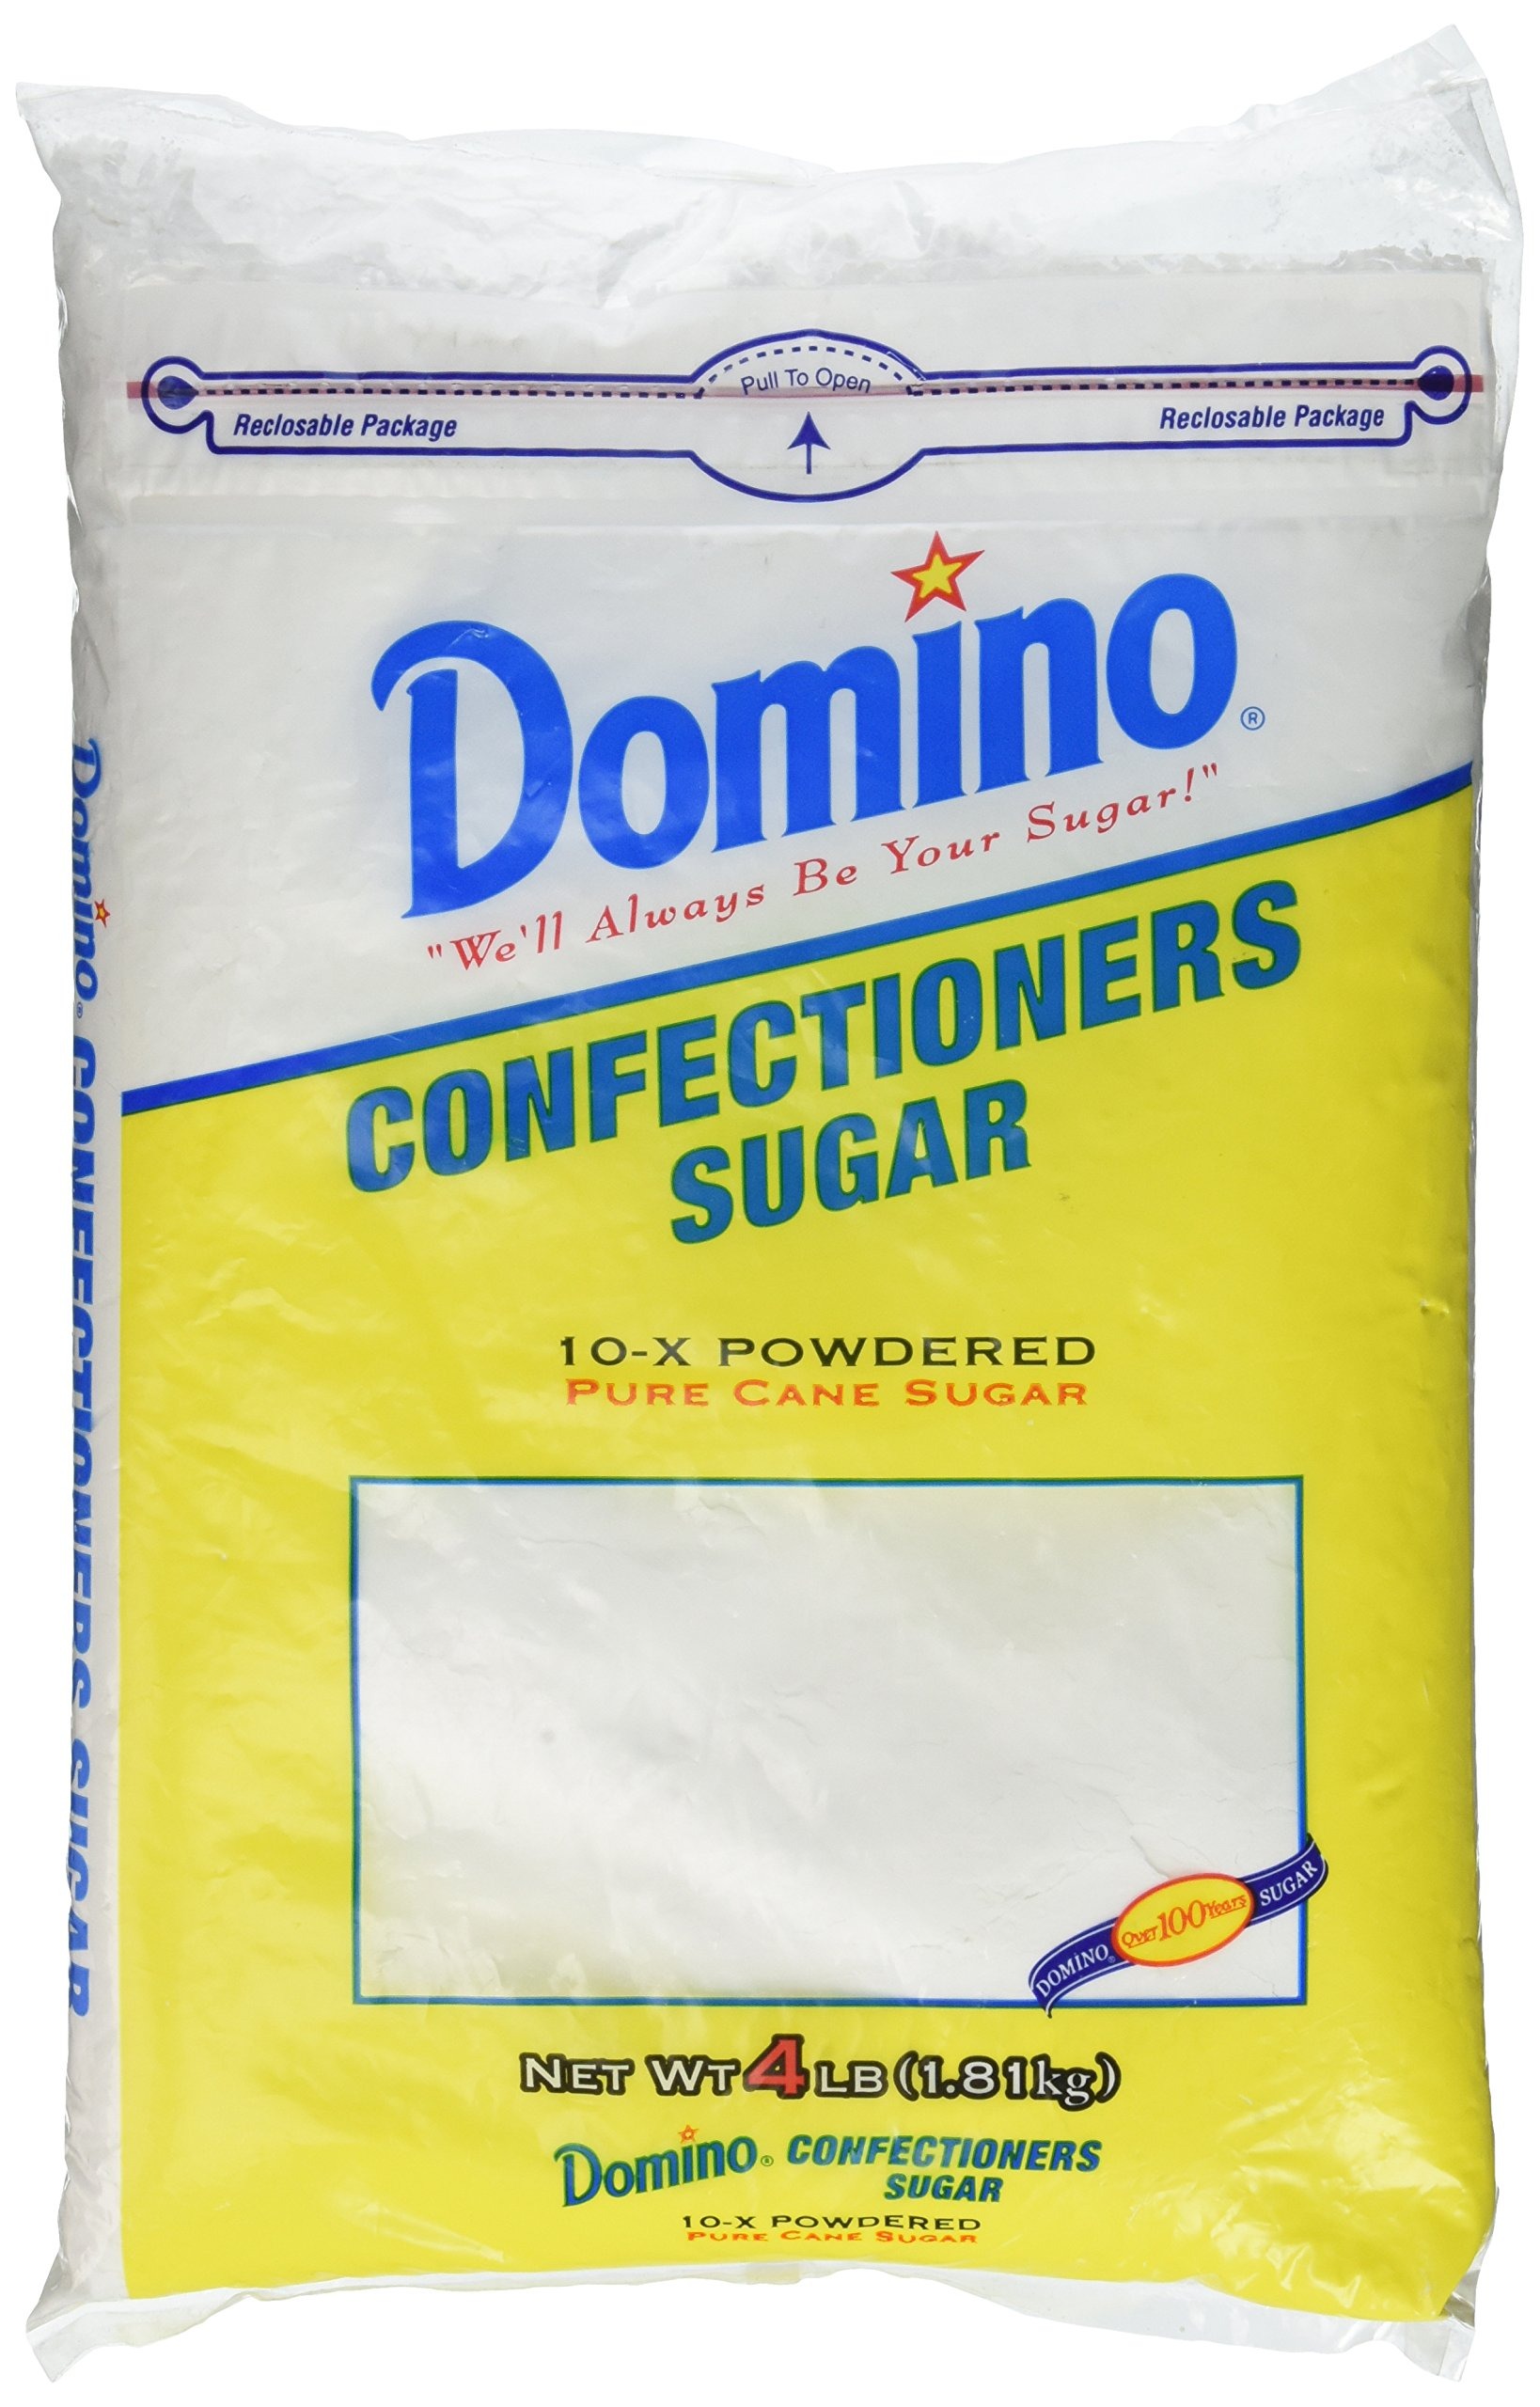
Item Name: Domino Confectioners Sugar 10X Powdered Pure Cane Sugar, 4 Lb
Bullet Point 1: Perfect size: 4-Pound bag (1.81 kg)
Bullet Point 2: Quality: A very fine, powdered sugar with exceptionally smooth texture
Bullet Point 3: Recipe ready: ideal for making frostings, glazes, fudge, and candy-making
Bullet Point 4: Easy to use: contains cornstarch to prevent caking
Bullet Point 5: Trusted brand for 100 years: Domino Foods, Inc. Sells the nation’s best sugar products
Value: 64.0
Unit: Ounce

Price: 5.54